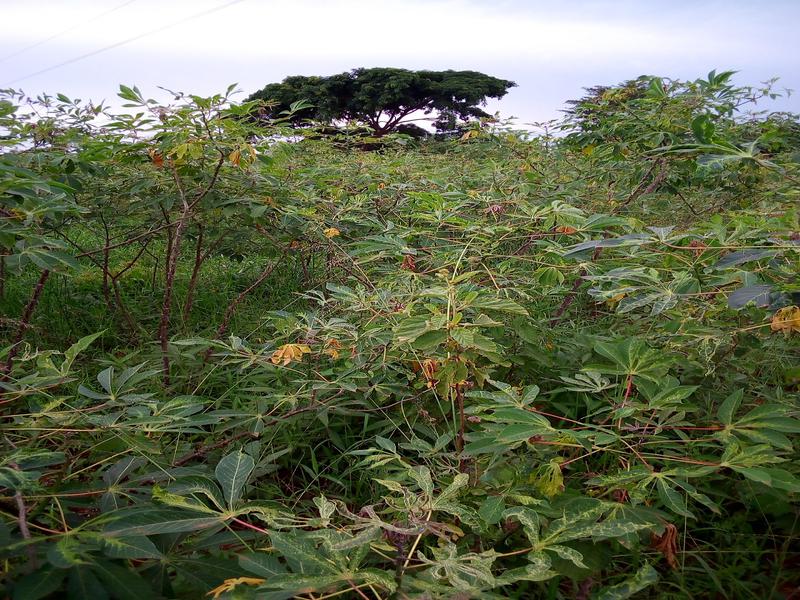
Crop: cassava
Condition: mosaic_disease